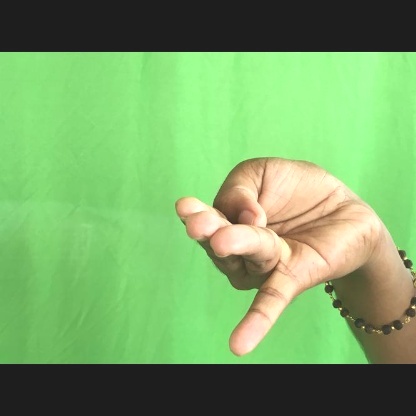
Mudra: Chaturam